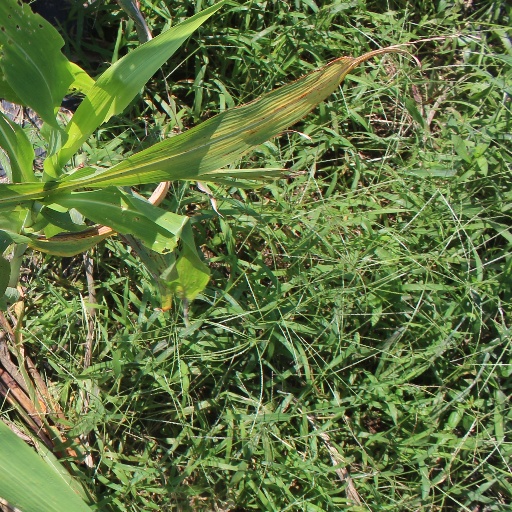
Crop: sorghum